Nizi Project season 1

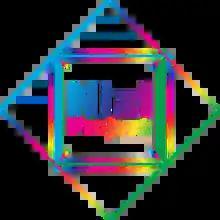
"Nizi Project" logo

Nizi Project ( "Rainbow Project") is a 2020 Japanese reality competition show. The series is a joint project between JYP Entertainment and Sony Music Entertainment Japan with the intention of creating a Japanese girl group aimed at a global audience. "Nizi Project" is centered on JYP Entertainment founder Park Jin-young selecting members for the girl group out of 26 girls, who eventually debuted as NiziU.